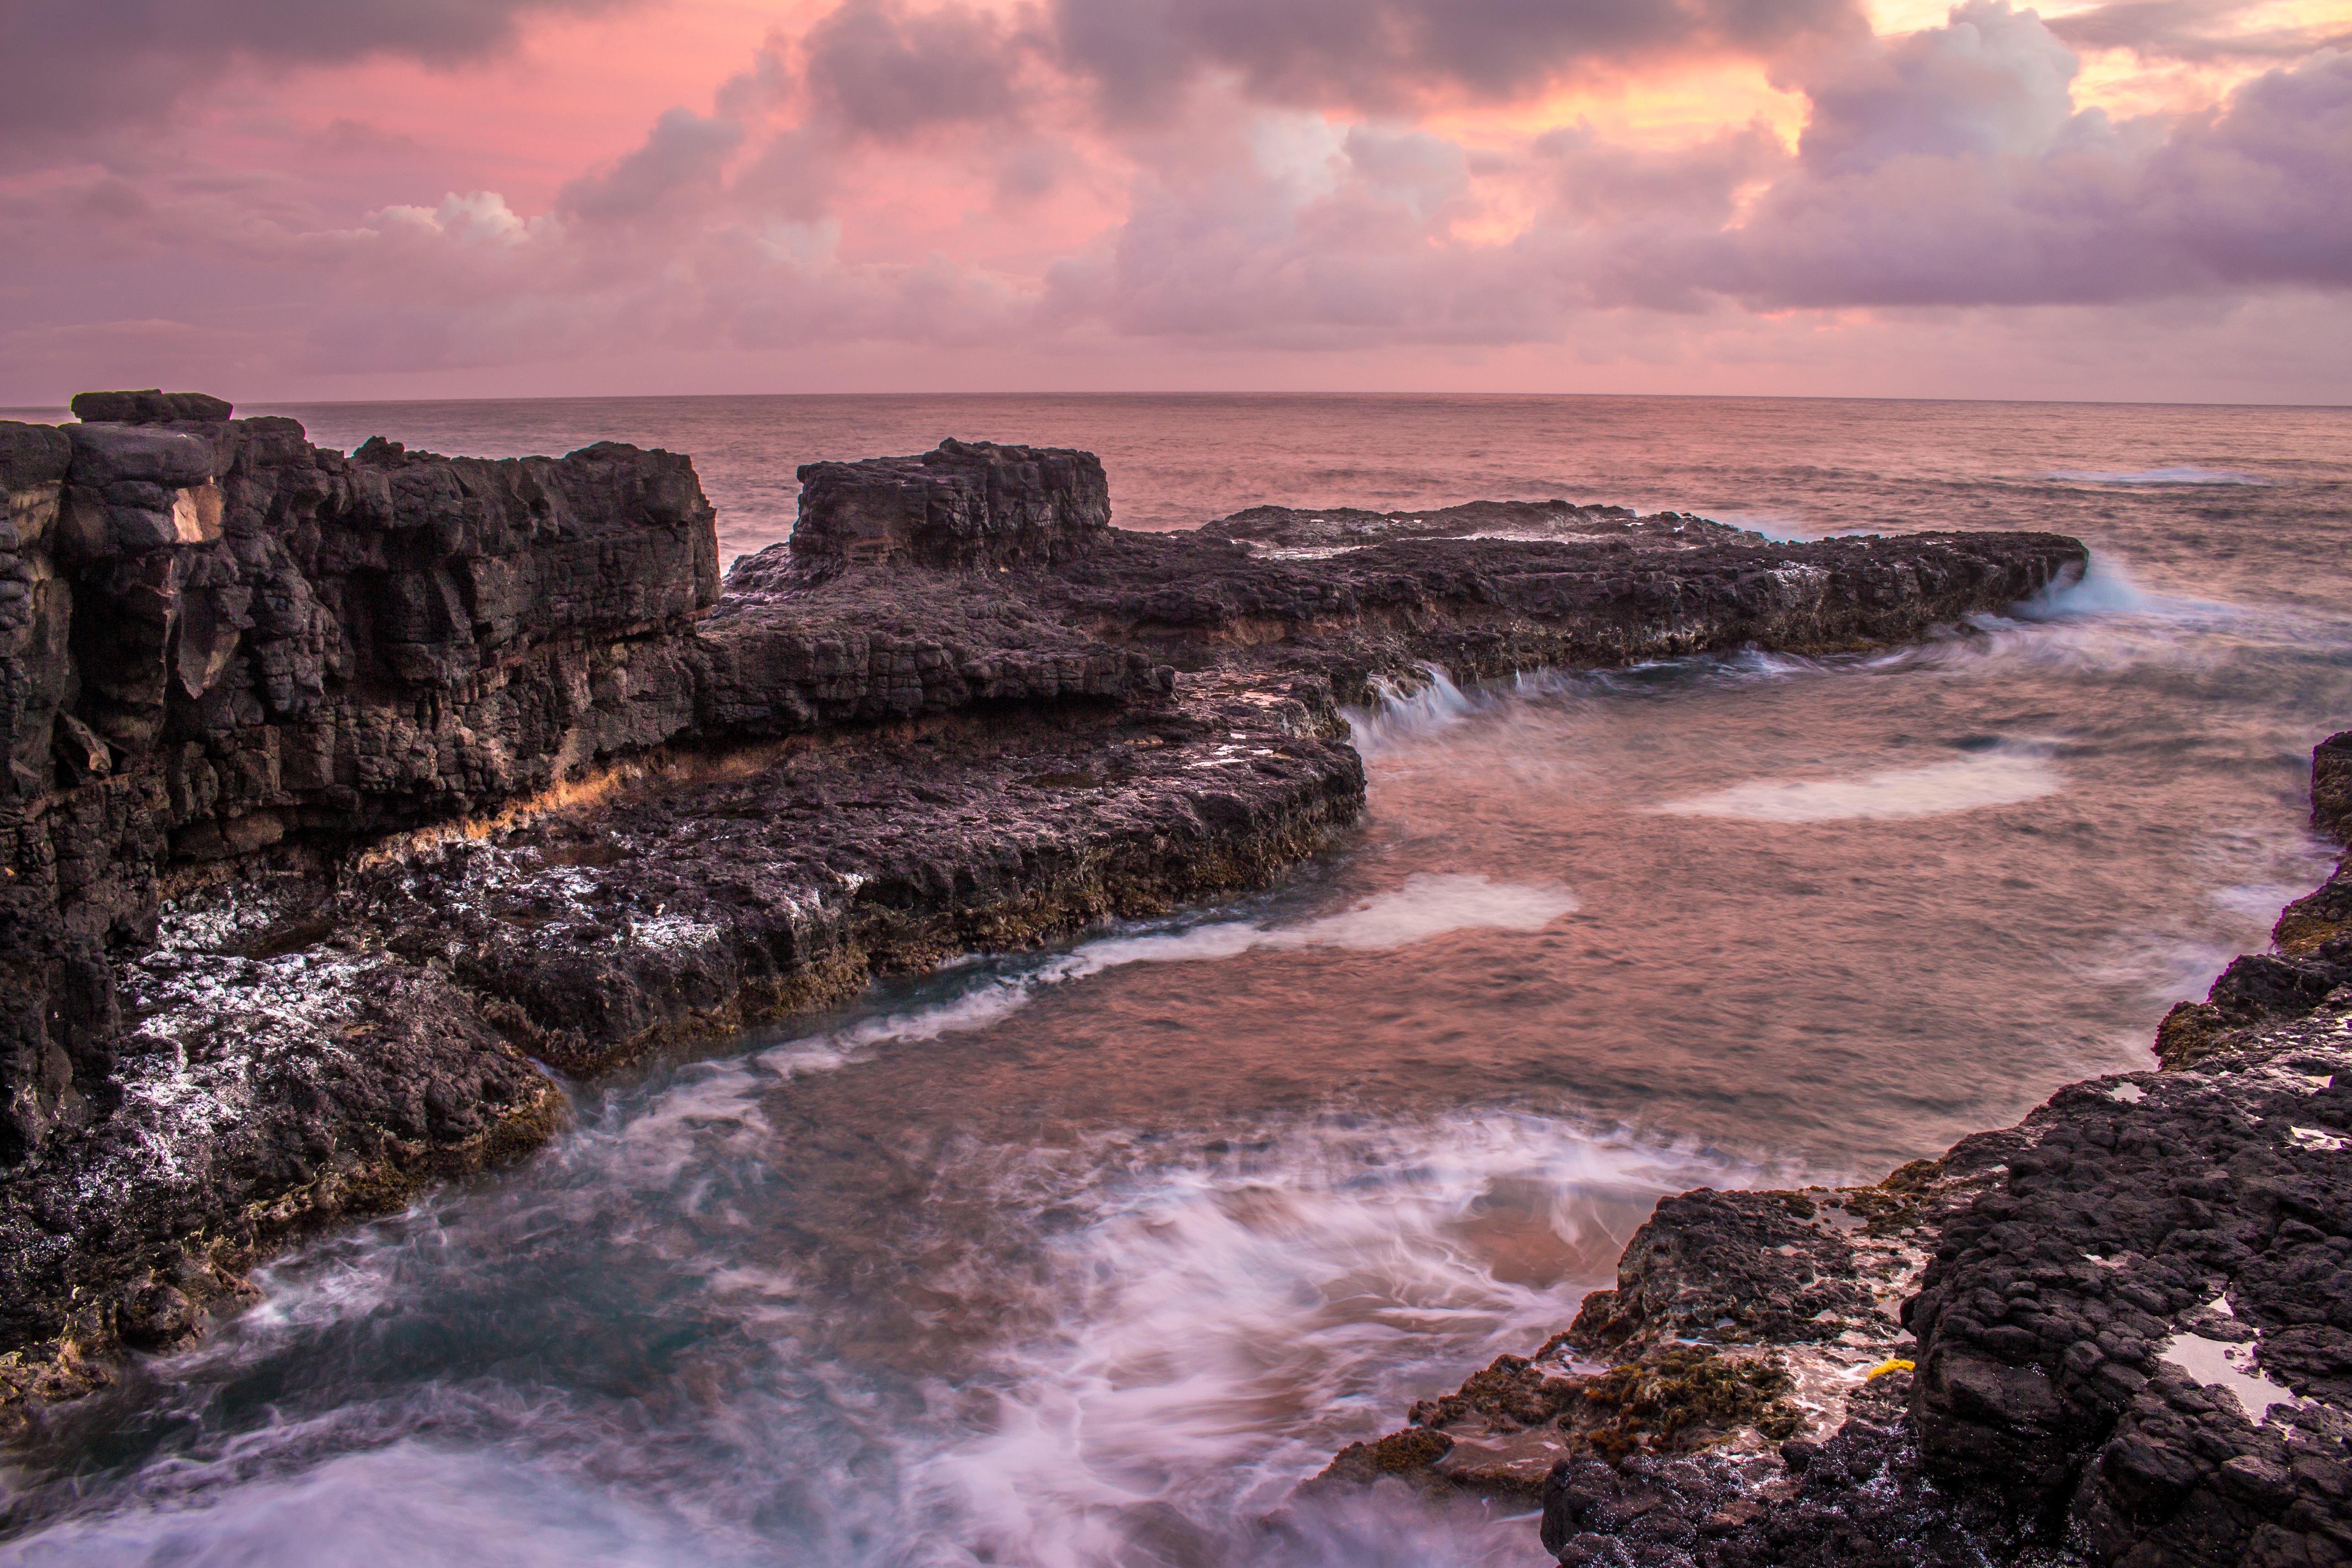
beach, landscape, sea, coast, water, nature, rock, ocean, sunrise, sunset, morning, shore, wave, dawn, river, summer, travel, motion, cliff, dusk, bay, terrain, material, body of water, waves, cliffs, wind wave